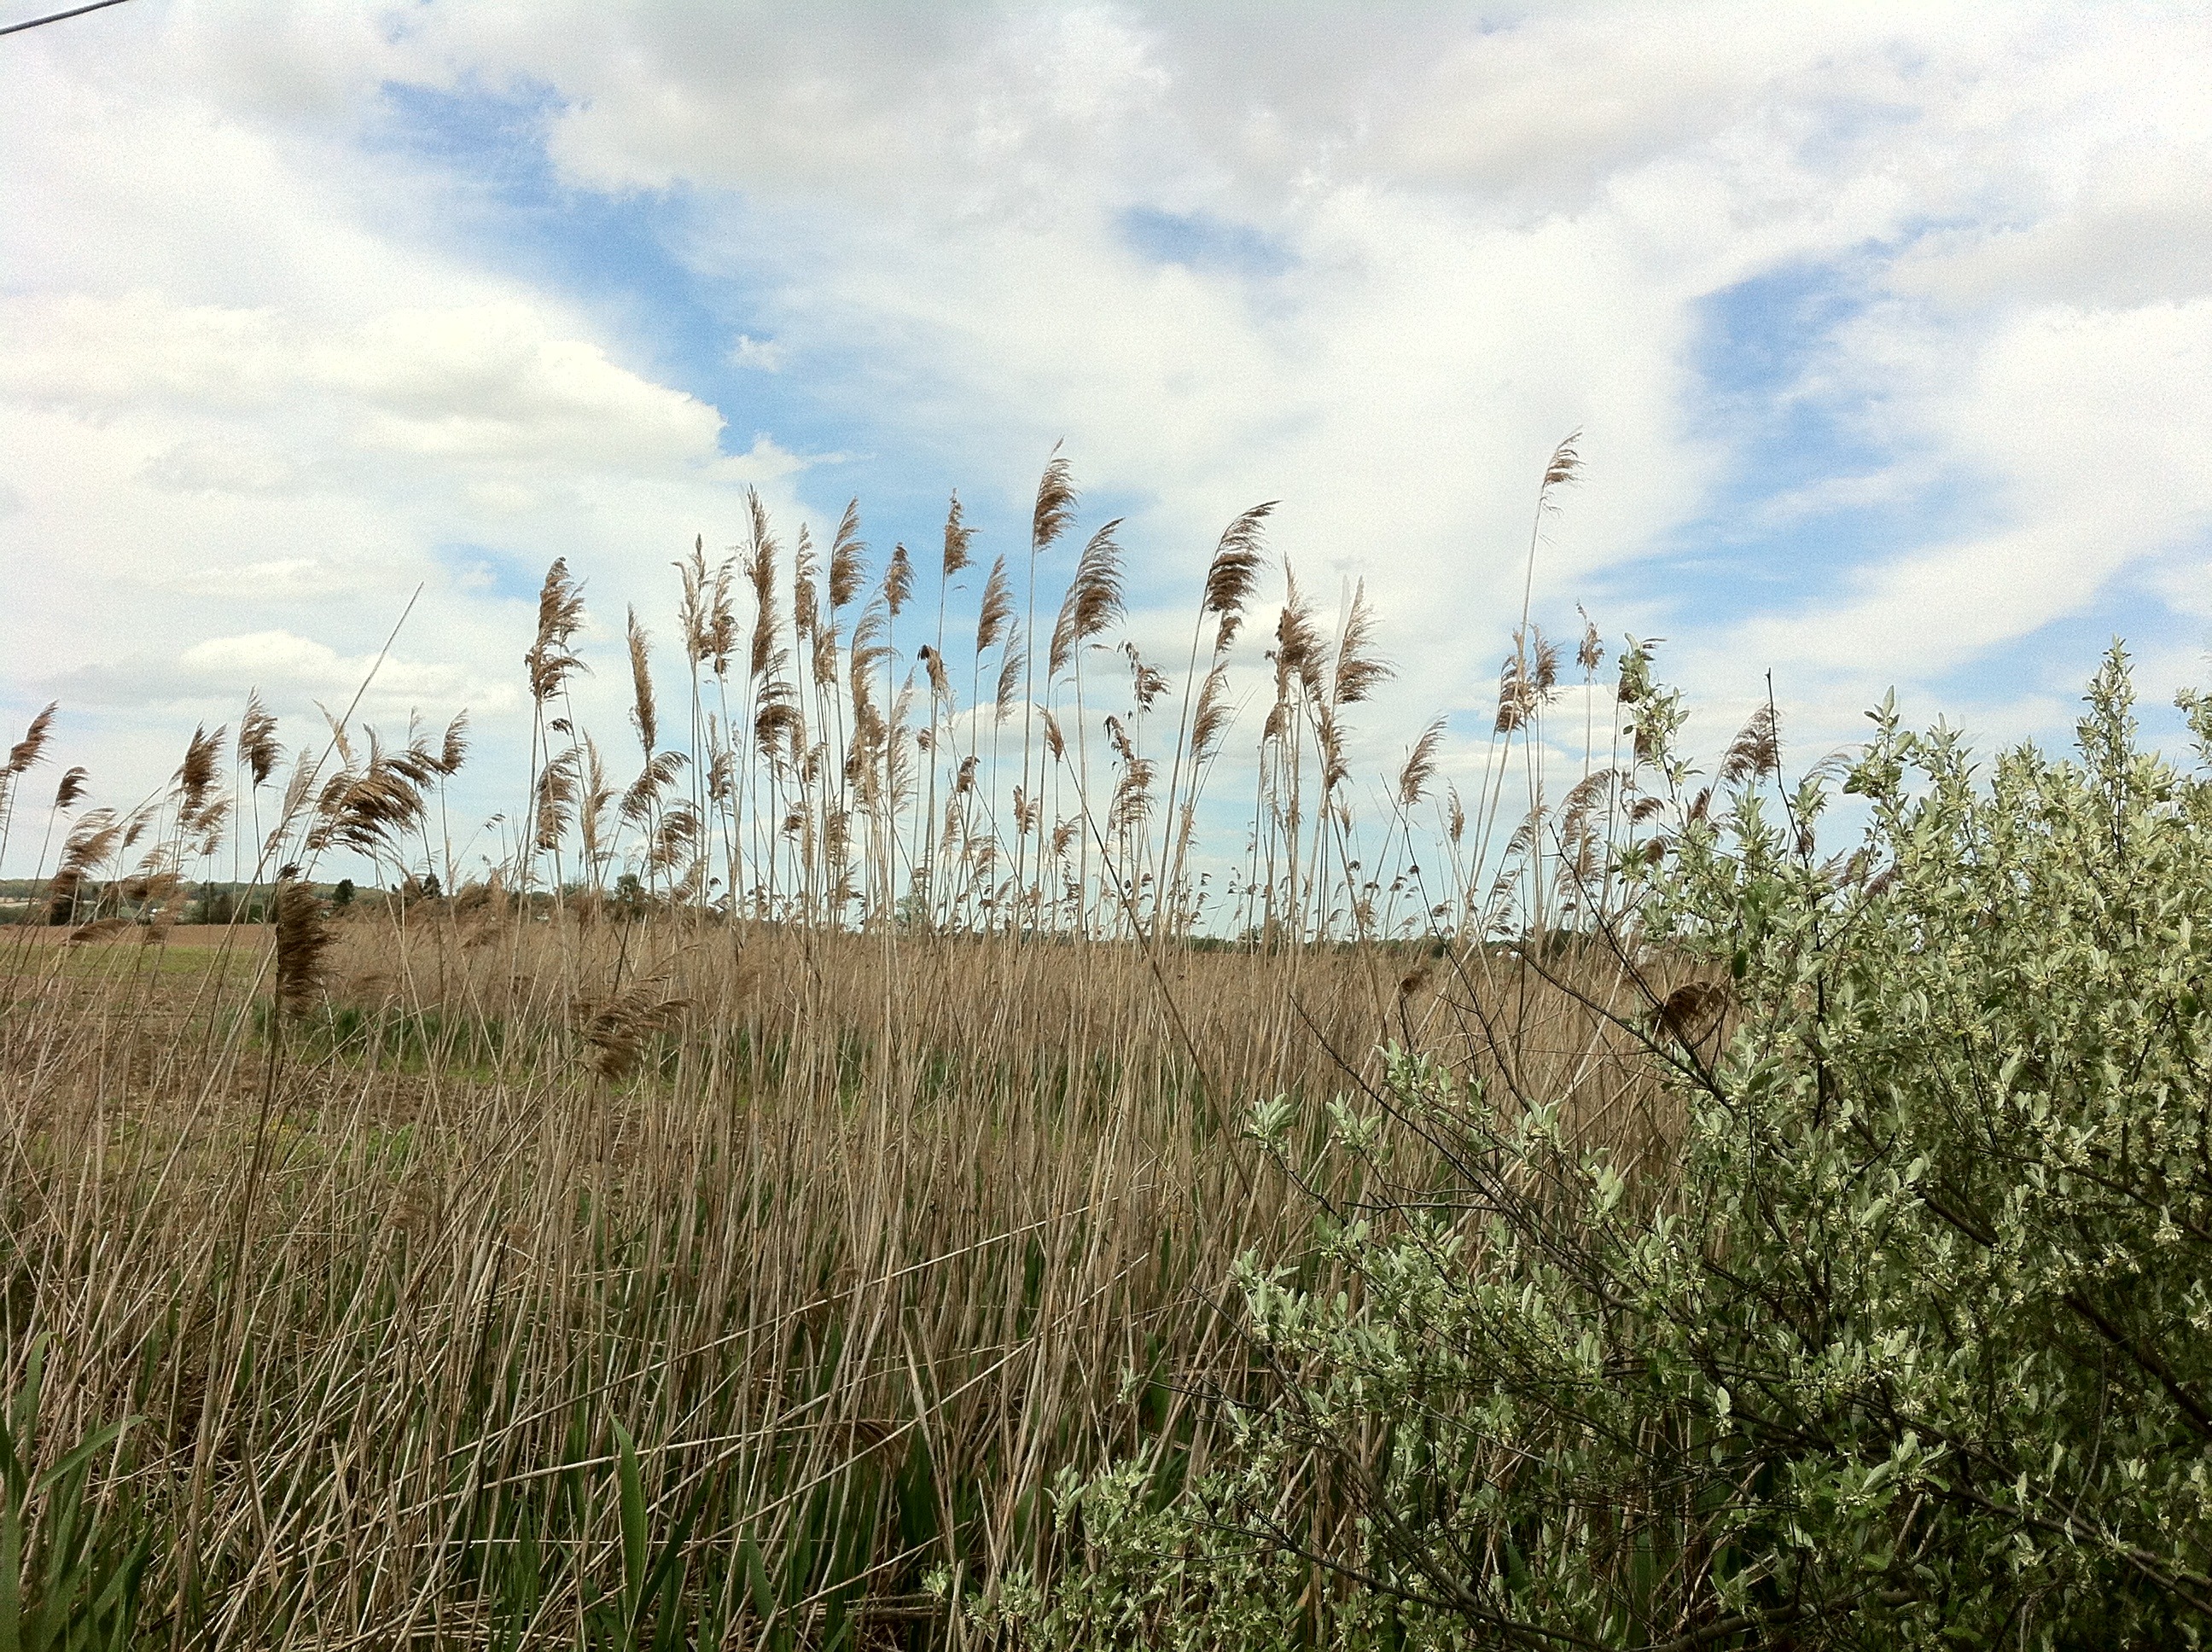
landscape, tree, nature, grass, outdoor, marsh, wilderness, mountain, cloud, plant, sky, field, farm, meadow, prairie, hill, flower, wind, rural, farming, harvest, crop, scenic, pasture, agriculture, plain, farmland, plants, freshness, wildflower, agricultural, cultivation, clouds, grassland, wetland, crops, habitat, ecosystem, steppe, rural area, natural environment, grass family, phragmites